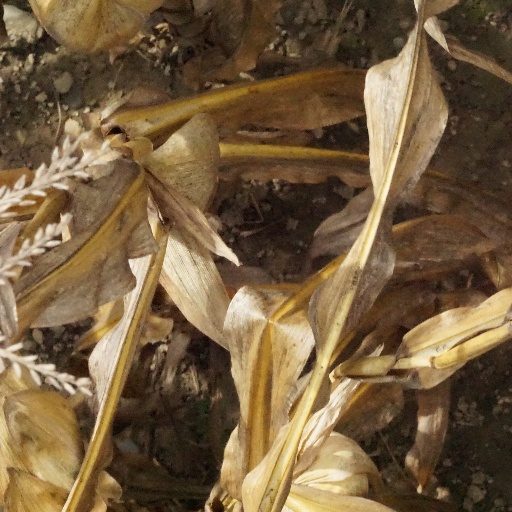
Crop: maize; corn